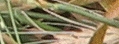
Label: Wheat___Brown_Rust